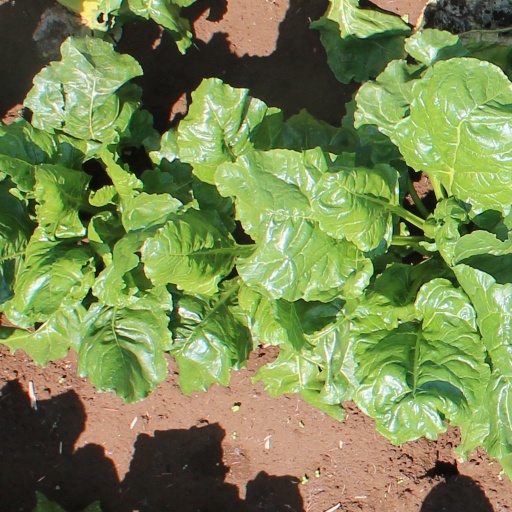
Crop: sugar beet